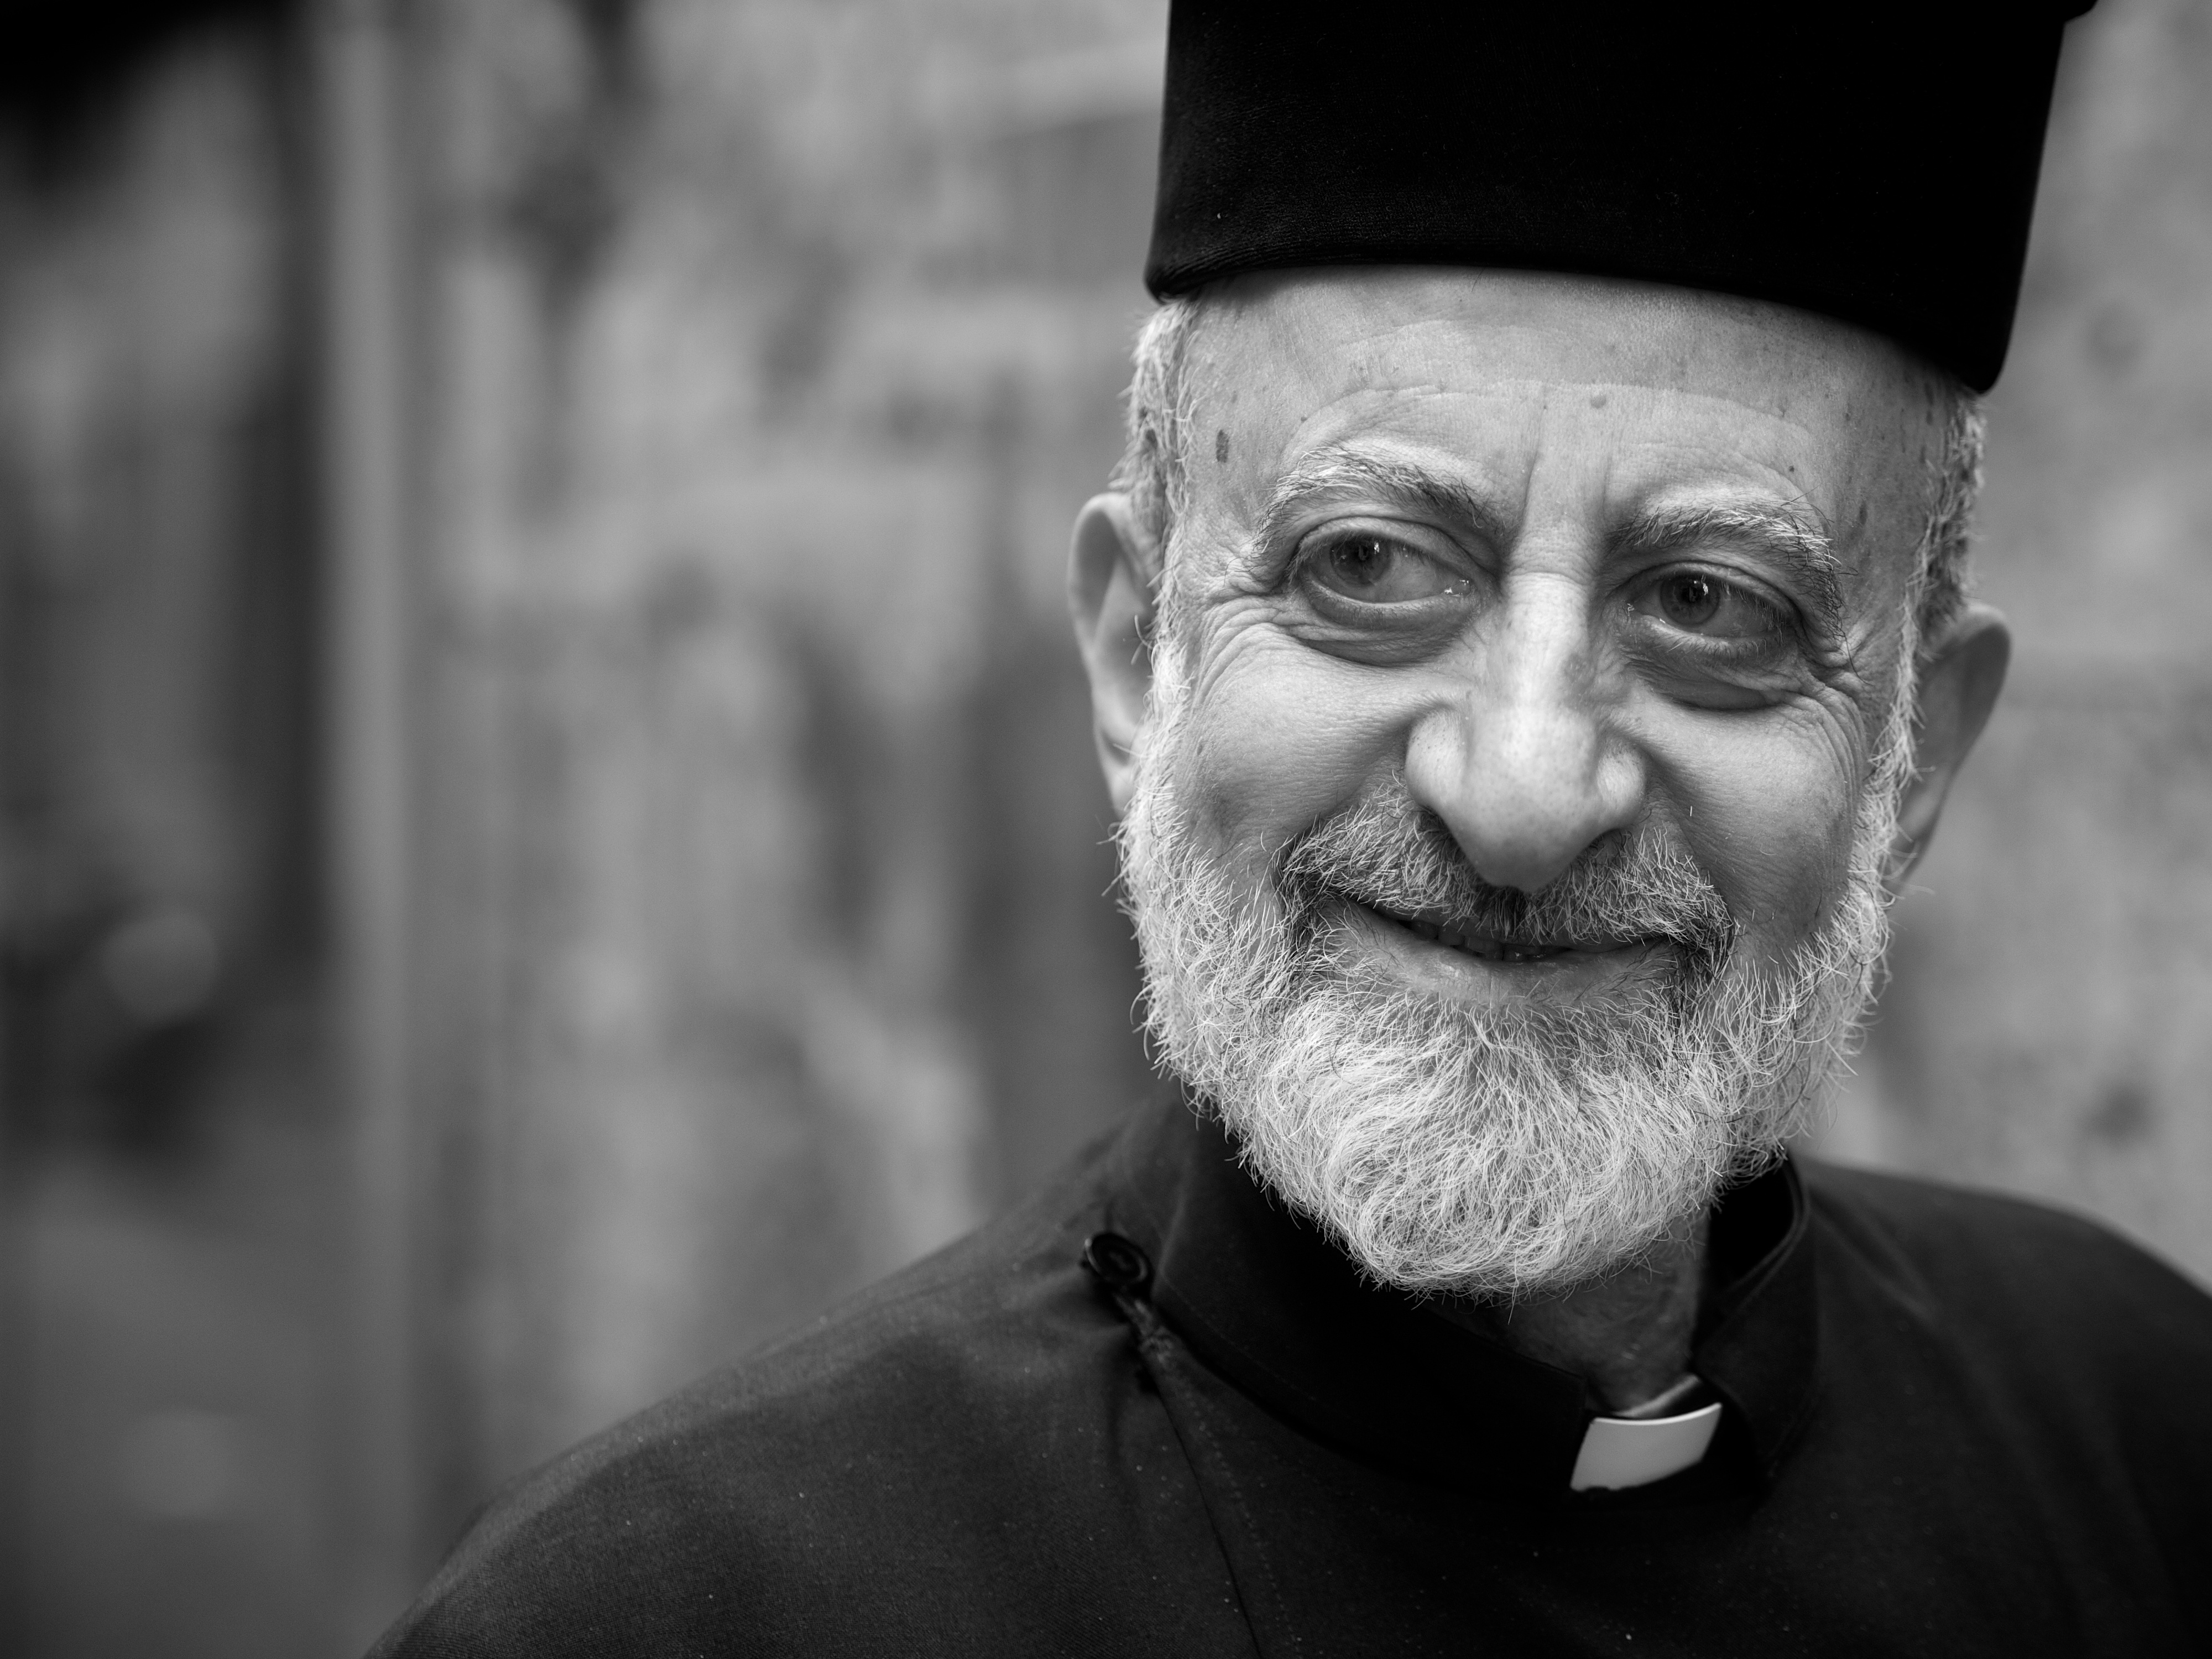
man, person, black and white, people, hair, white, street, photography, ebook, male, portrait, training, black, monochrome, beard, streetphotography, flickr, thomas, video, glasses, head, olympus, photograph, omd, fuji, leica, monochrom, leuthard, hcb, thomasleuthard, monochrome photography, facial hair